European printmaking in the 19th century

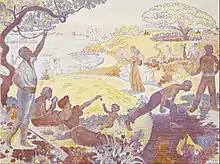
"In the Time of Harmony: The Joy of Life - Sunday by the Sea" (1895 - 1896), by Paul Signac, Museum of Fine Arts, Houston

Among the impressionists, the graphic work of Edgar Degas, who was aware of the power of printmaking as a means of disseminating his works, is worth mentioning. He began etching at the age of twenty-two, although later he would also practice aquatint, lithography and monotype. His early works show the influence of Rembrandt, although his style evolved thanks to the influence of artists of his time such as Manet, Whistler, Tissot and Bracquemond. In his work we can perceive the desire for experimentation and innovation, as well as the insistence on working alone. In an early period (1856-1864) he devoted himself mainly to portraiture, influenced by Rembrandt, Delacroix and Ingres. After a few years of inactivity, in 1875 he resumed his graphic work and began to depict his favorite subjects: dancers, theater and music hall scenes, cafés, brothels and toilette scenes. Under the influence of his friend Marcellin Desboutin, he then practiced the drypoint style "esquisses sur métal", which combined printmaking and drawing. Soon after, he became interested in original printmaking and monotype, a technique in which he experimented with various methods, in combination with oil or pastel. In these works he especially expressed his interest in the effects of artificial light, which sometimes took on an almost abstract appearance. Between 1879 and 1880, he experimented with new printmaking tools, such as the emery pencil and the carbonic arc or electric pencil, with which he created new tonal effects. He also worked in lithography, generally with autographic paper, sometimes transferring monotypes. He also used photography to obtain motifs, using the positives as the basis for his graphic compositions. From 1884, he practically abandoned his graphic work, which he partially resumed at the end of the 1880s with a lithographic series dedicated to the female nude. Already in the 1890s he definitively abandoned printmaking in favor of photography.